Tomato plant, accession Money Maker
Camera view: horizontal (90 deg, fisheye); turntable rotation: 30 degrees
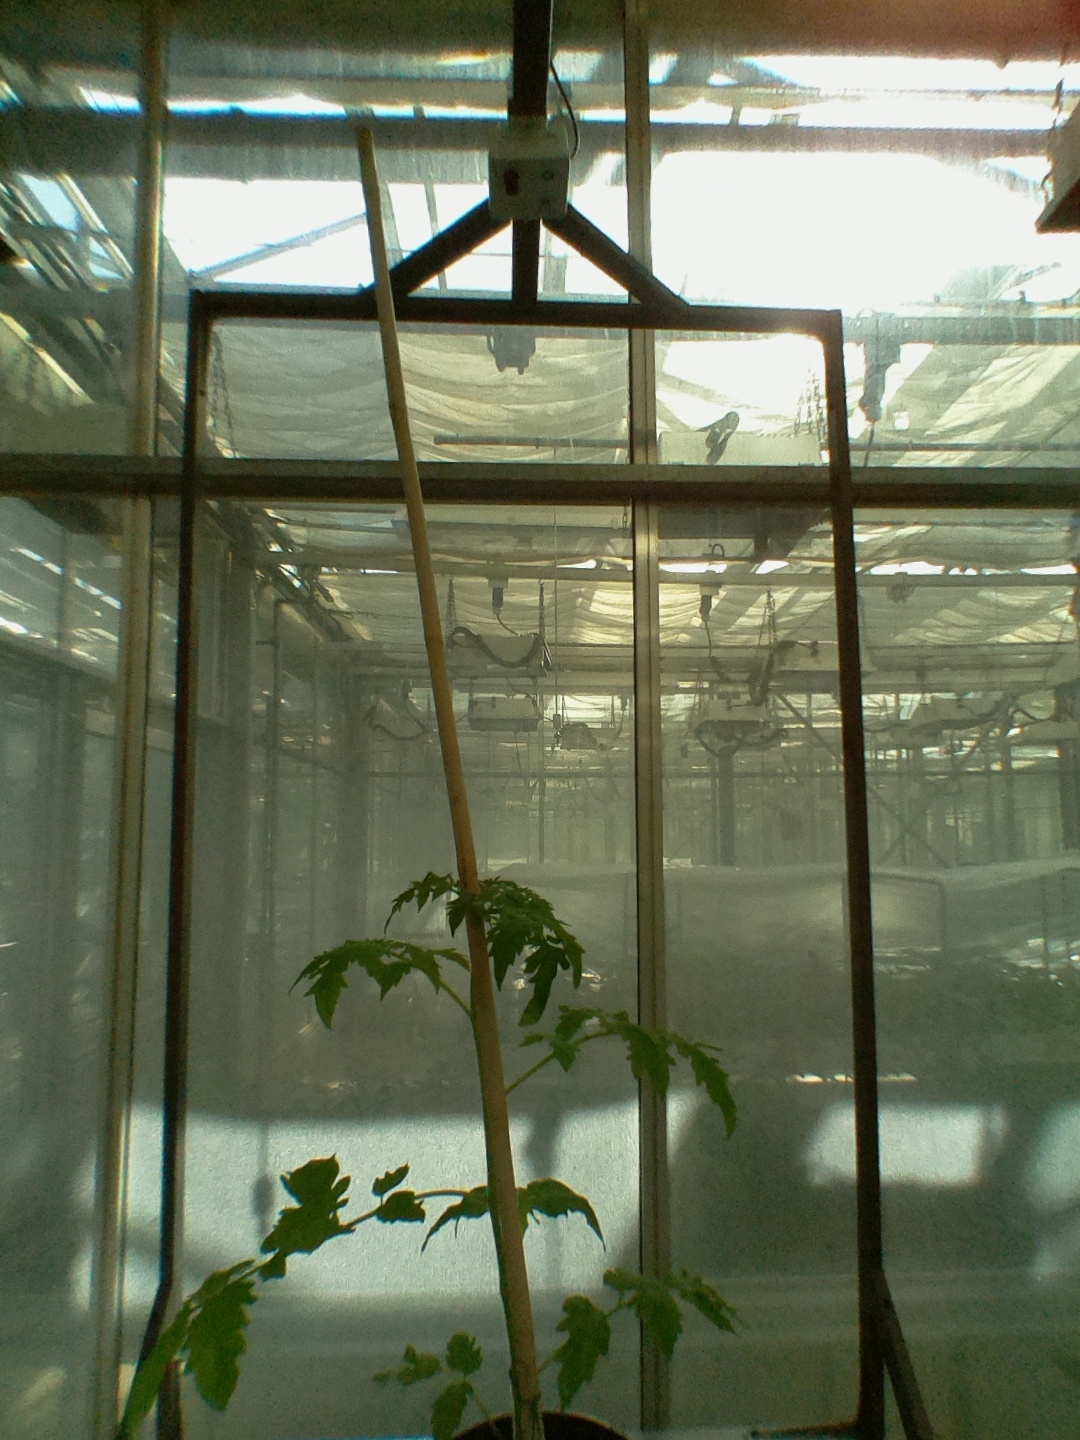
BBCH growth stage 14: 8 of true leaves visible